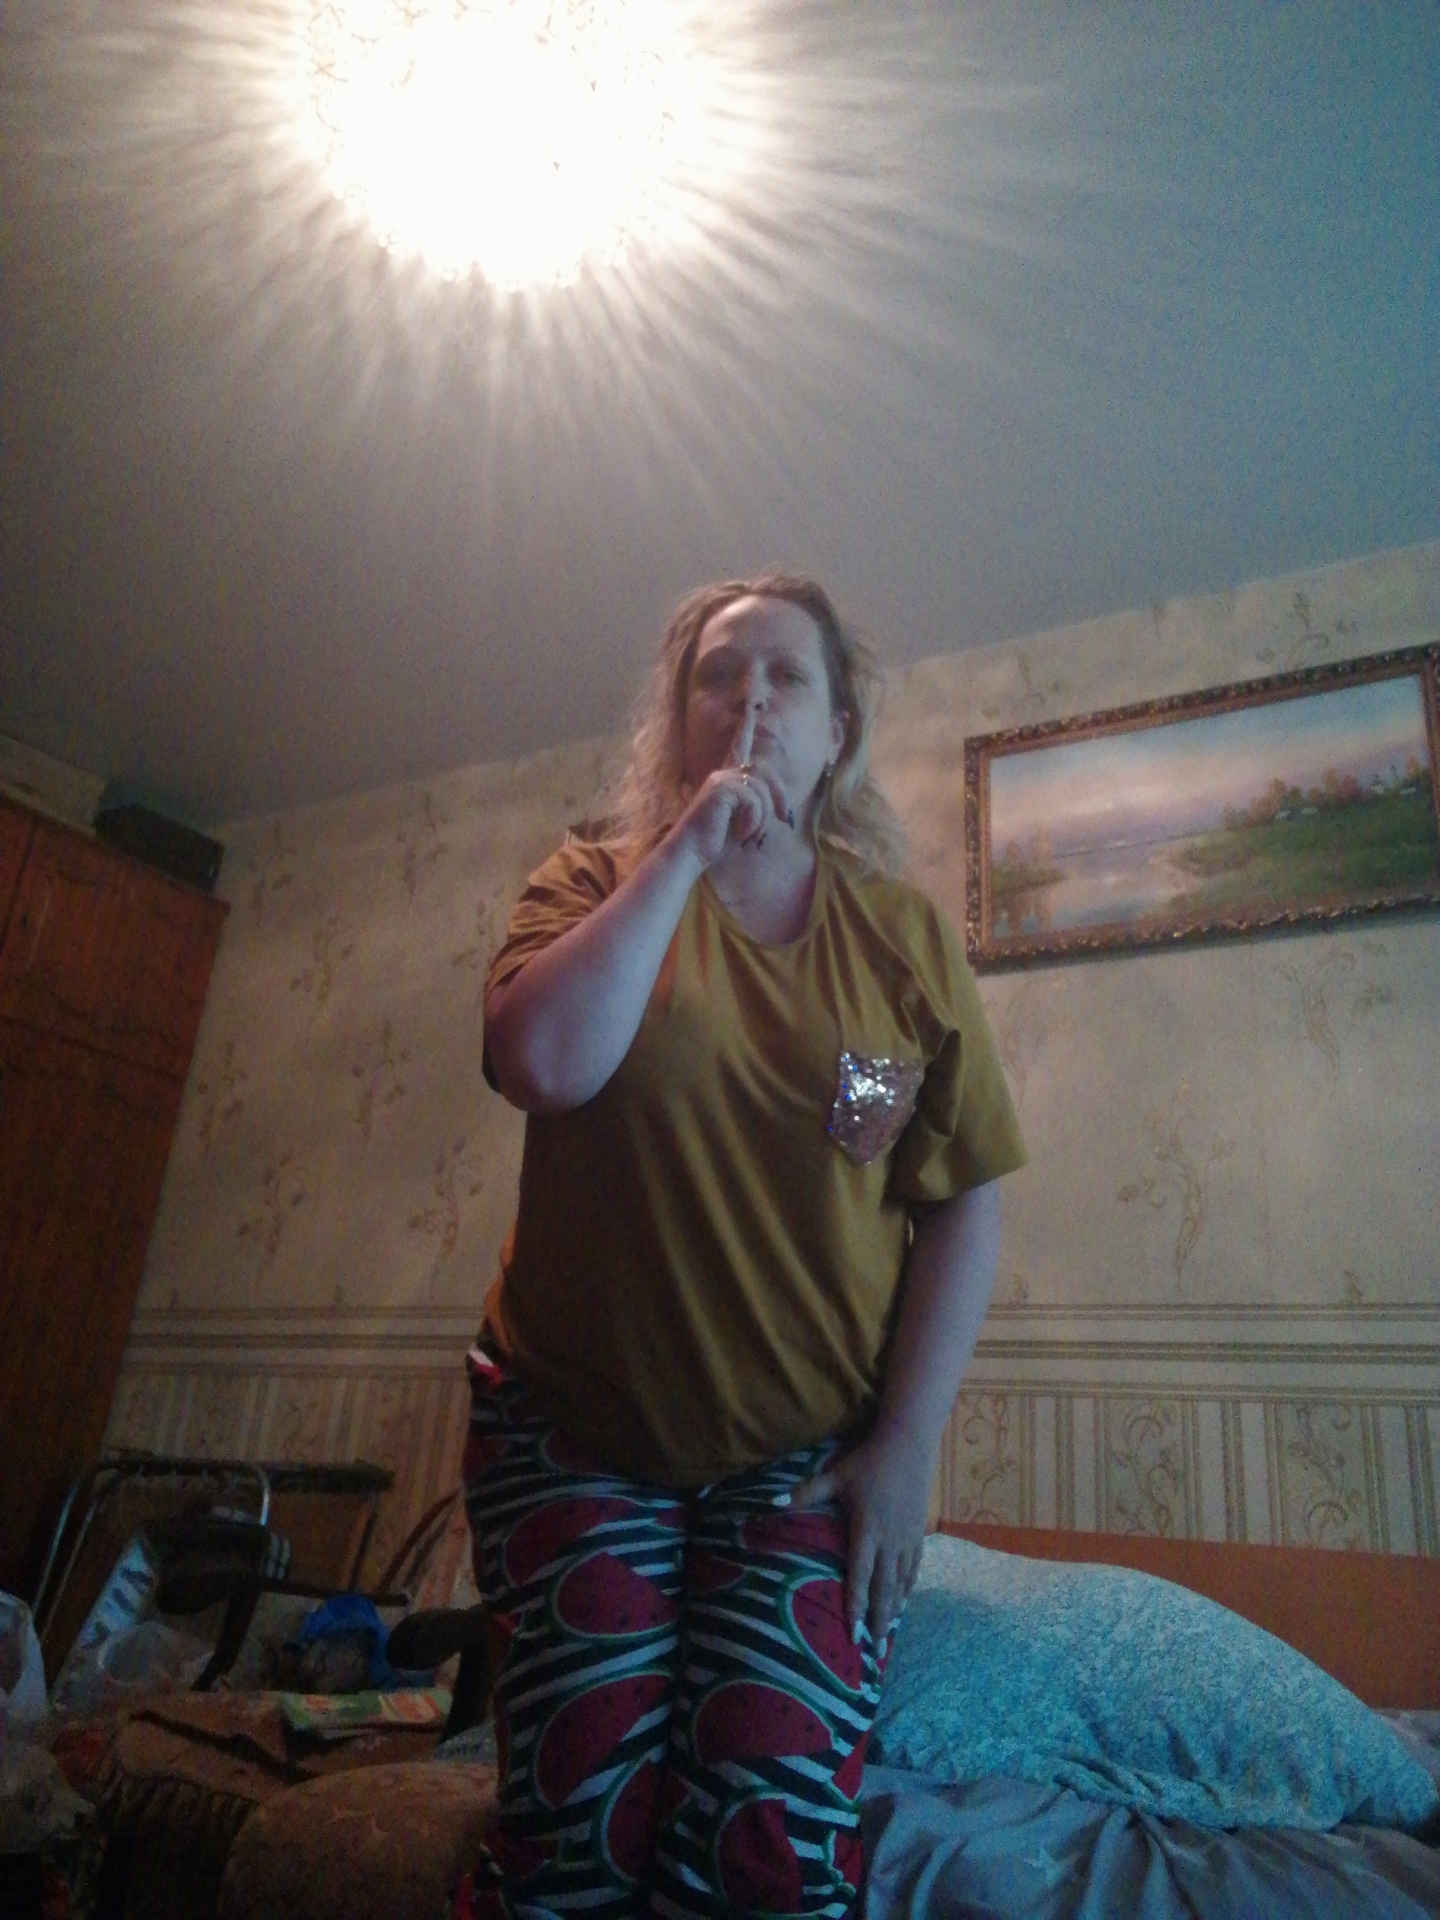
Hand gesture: mute